San Francisco graft trials

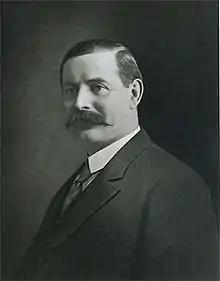
Tirey L. Ford was California State Attorney General when he began making secret payments to Abe Ruef on behalf of United Railroads.

Spreckels was so eager to remove Schmitz from office, that on May 10, 1906, he told Heney he would obtain the funds necessary to underwrite the costs of prosecuting members of the Schmitz Administration for graft. He and Older encouraged San Francisco District Attorney William H. Langdon to support their efforts to end the corruption. While the union thought that Langdon would support their cause, he held firm to his principles. On October 21, 1906, he published a statement saying he intended to convene a Grand Jury to investigate the rise in crime and the widely reported instances of corruption.